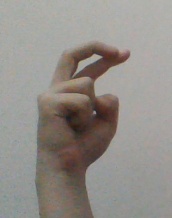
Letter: zay